Soenario

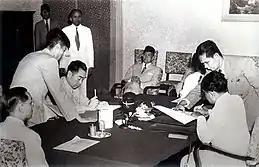
Zhou Enlai and Soenario signing the treaty on dual citizenship

Upon his return from the Netherlands in July 1926, Sunario led the scouting of the Nationale Padvinders Organisatie (NPO). He established a private law practice in Bandung, while becoming active in Sukarno's "Perserikatan Nasional Indonesia", later renamed to the "Partai Nasional Indonesia" (Indonesian National Party). Together with his friends, he also assisted in the establishing of the Jong Indonesia association on 20 February 1927, which would change its name to "Pemuda Indonesia" in December 1927. "Pemuda Indonesia" together with Indonesian Student Associations (PPPI) pioneered the holding of the Second Youth Congress in Jakarta. In the Second Youth Congress on 28 October 1928, Sunario became a speaker. As a continuation of the Youth Pledge, Sunario founded the People's College on 11 December 1929.